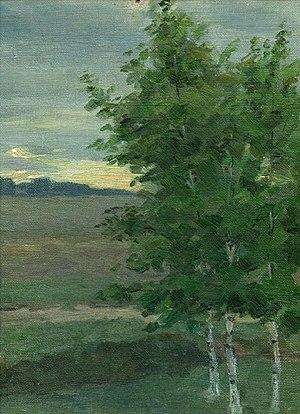
Ādams Alksnis est un peintre letton. Ses tableaux sont aujourd’hui exposés au Musée national des arts de Lettonie. Il fut l'un des premiers parmi les artistes lettons à se tourner vers le genre de peinture champêtre ainsi qu'à dessiner les personnages de la mythologie lettonne.